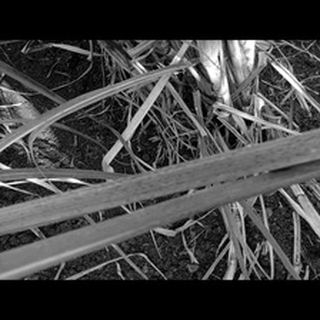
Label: sugarcane_rust